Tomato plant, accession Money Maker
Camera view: tilt-top (135 deg); turntable rotation: 270 degrees
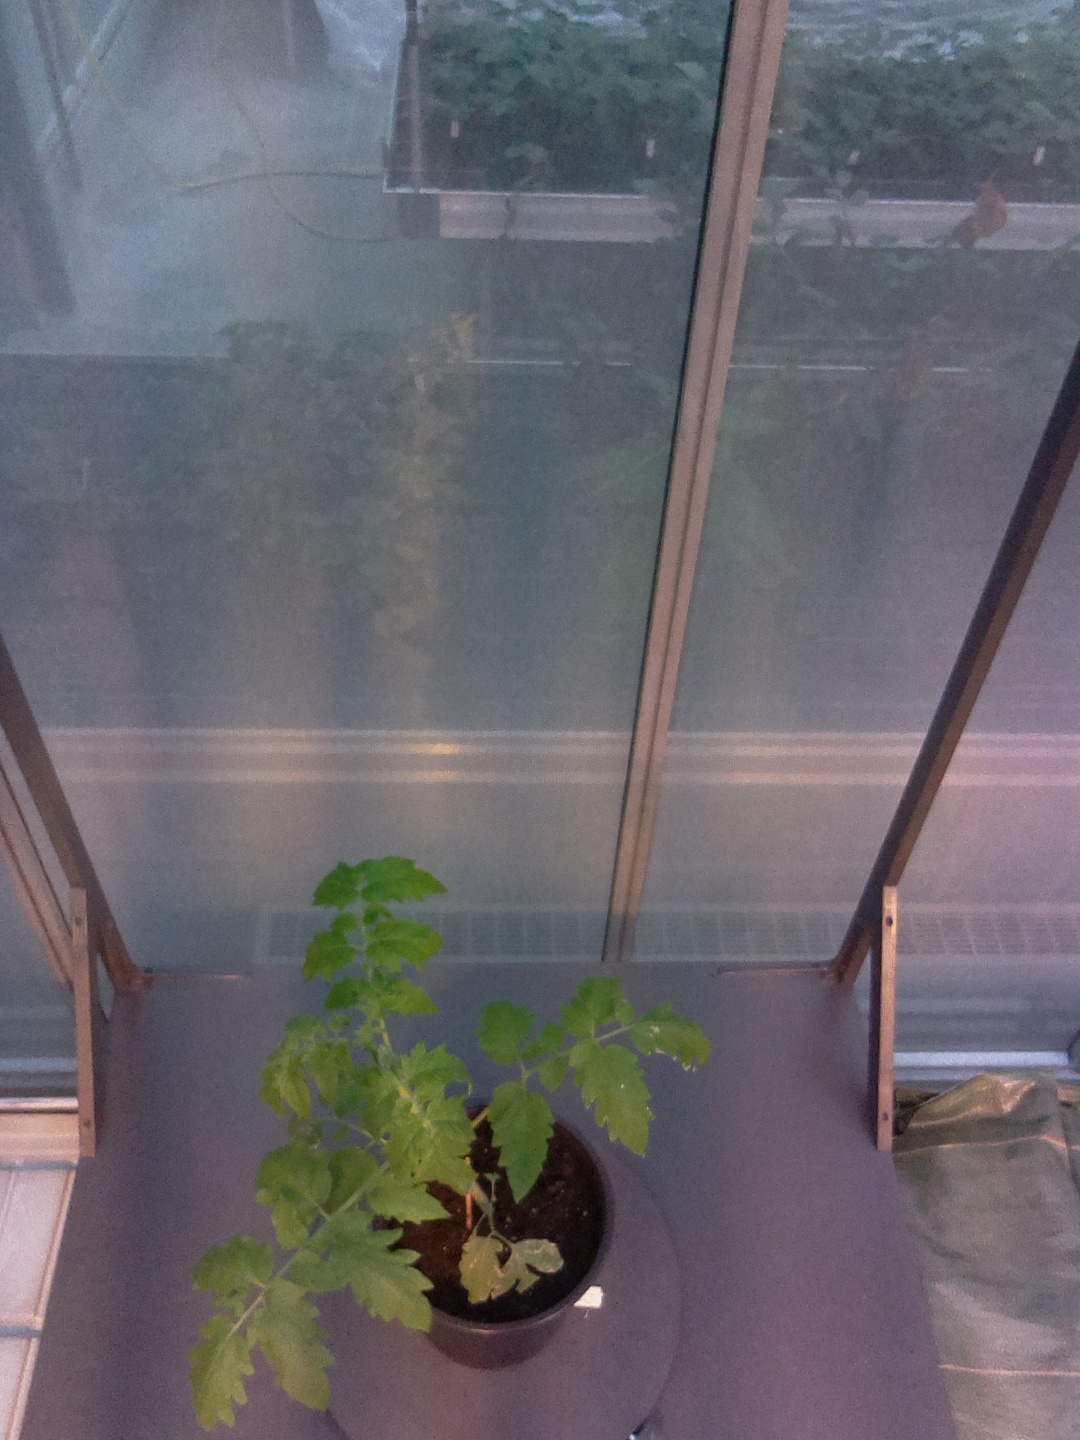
BBCH growth stage 14: 8 of true leaves visible